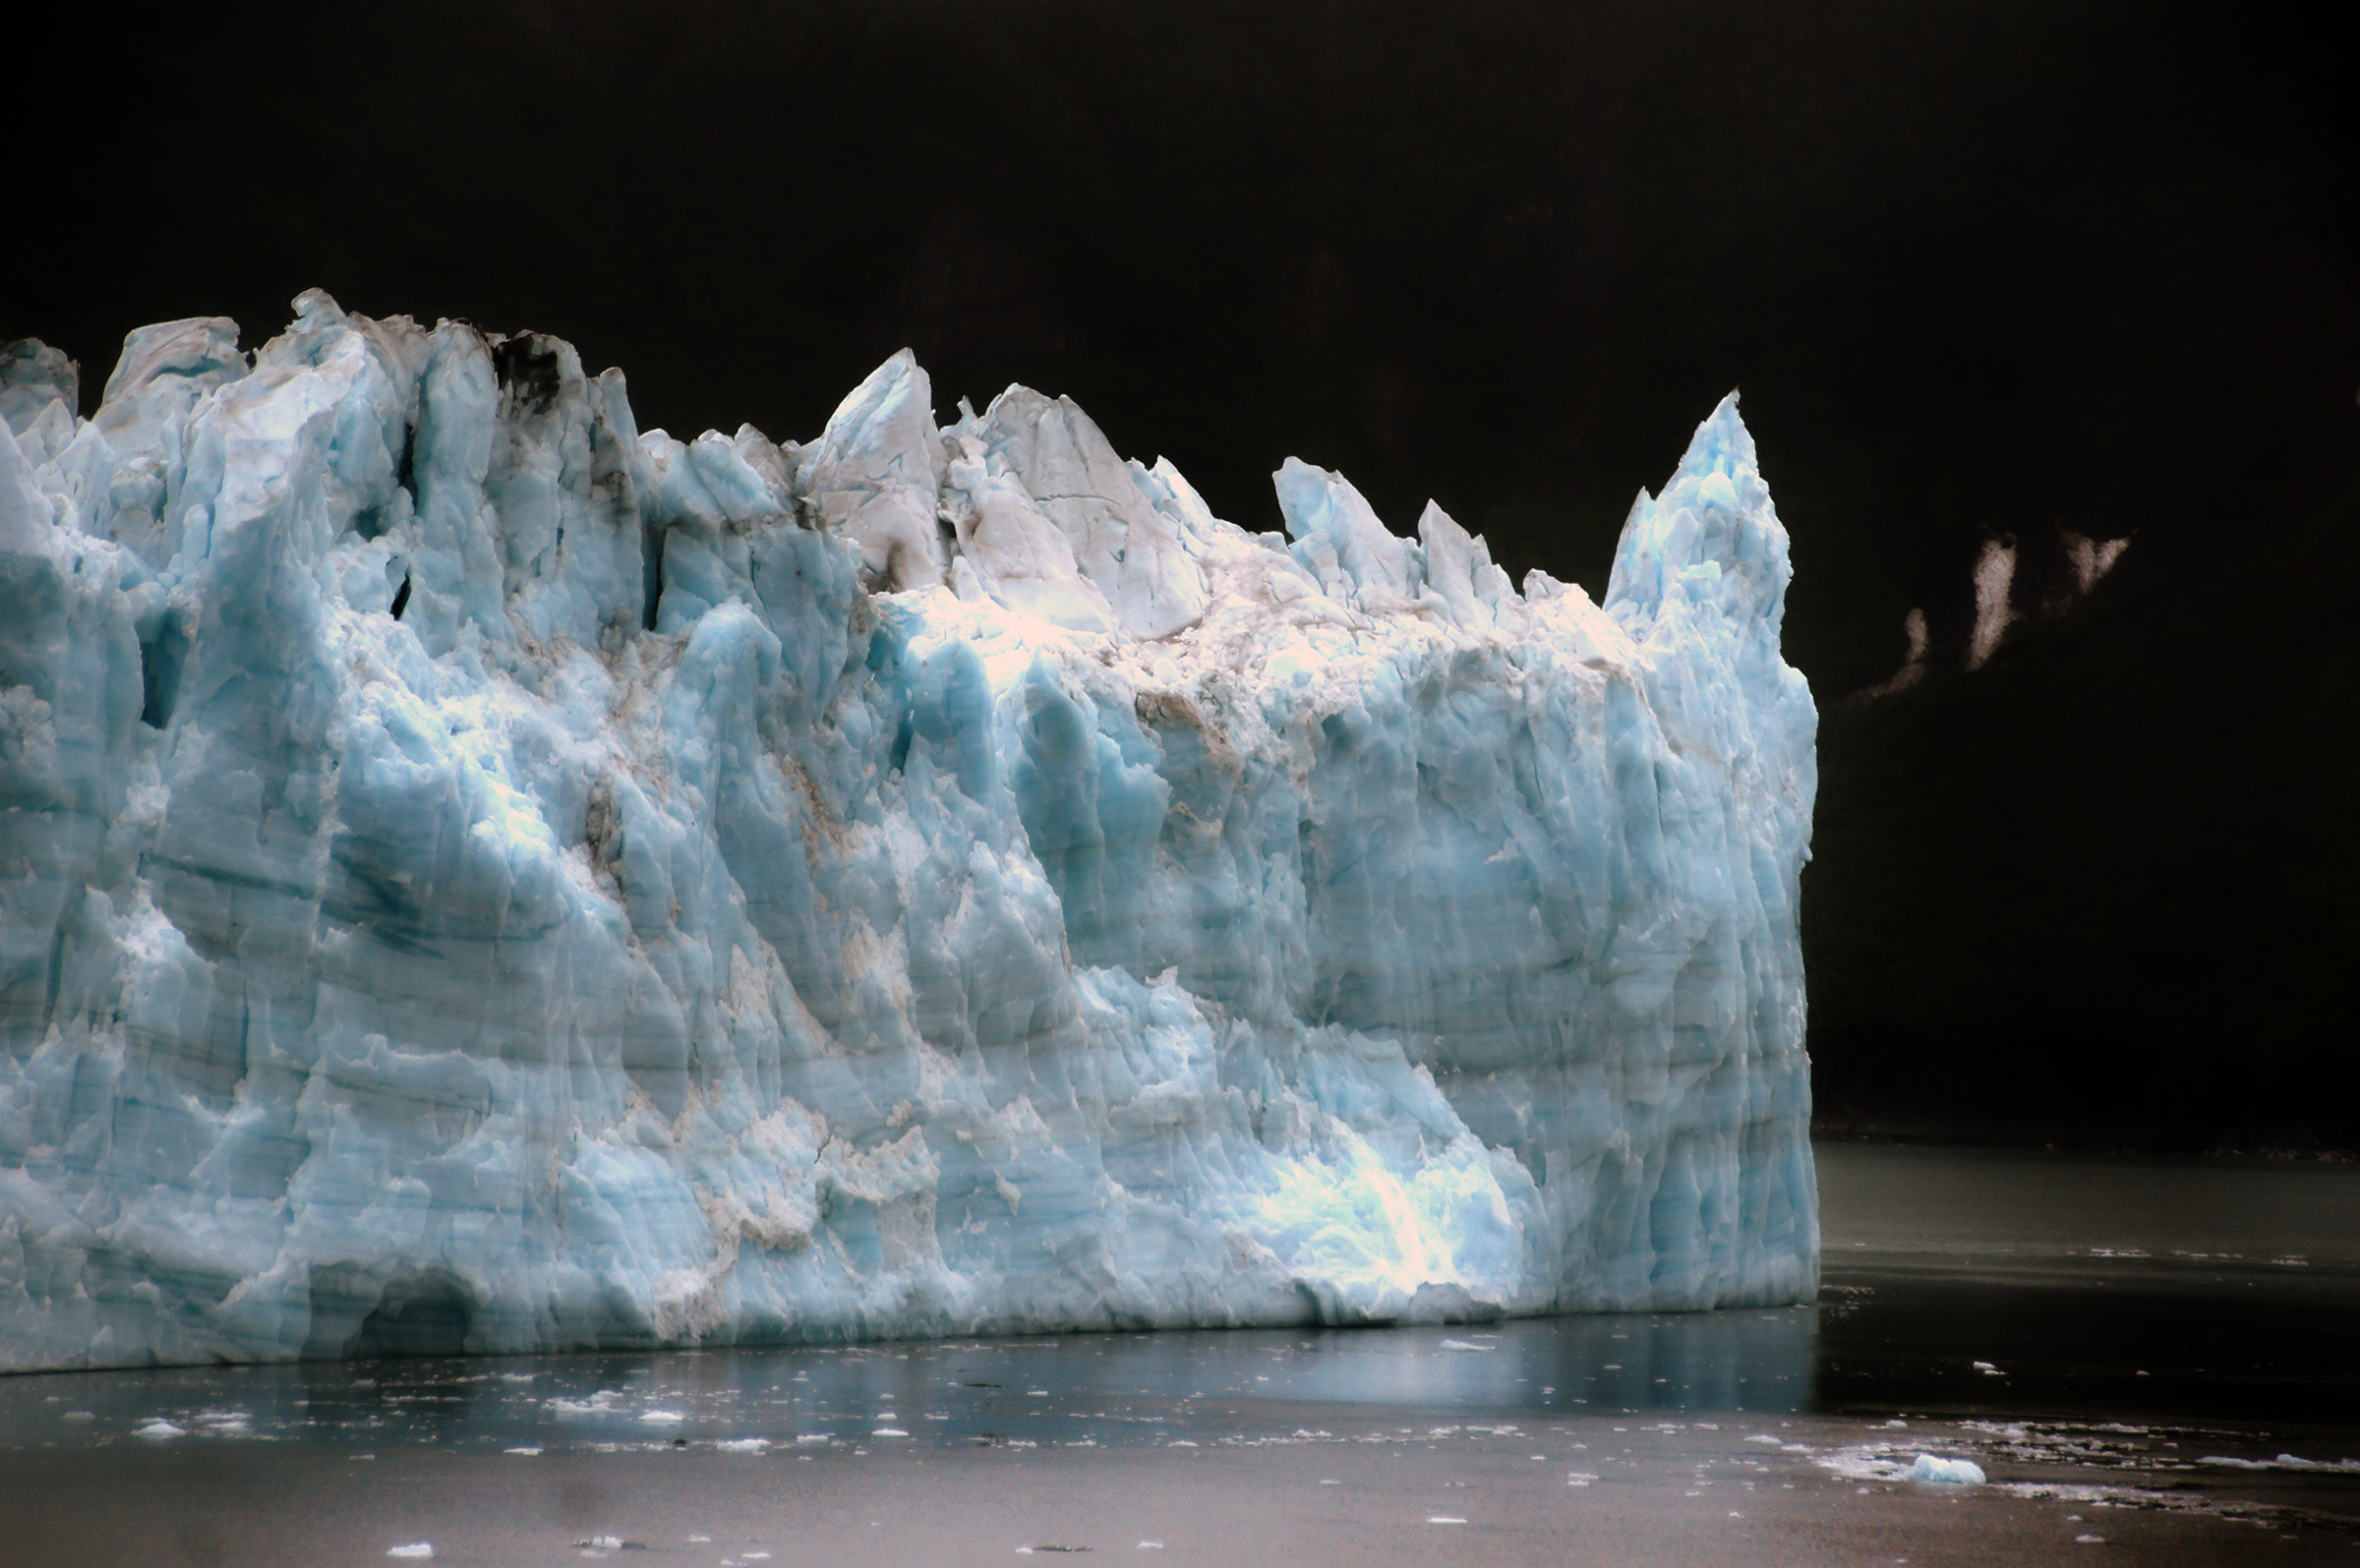
rock, formation, ice, cave, reflection, glacier, terrain, iceberg, nationalparksusa, blueice, sonyalpha, hubbardglacieralaska, cruisealaska, melting, freezing, landform, geographical feature, glacial landform, ice cave, sea ice